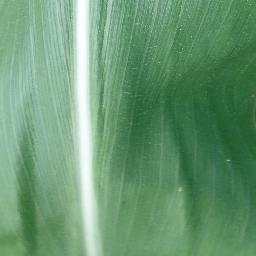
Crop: corn
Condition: (maize)_healthy